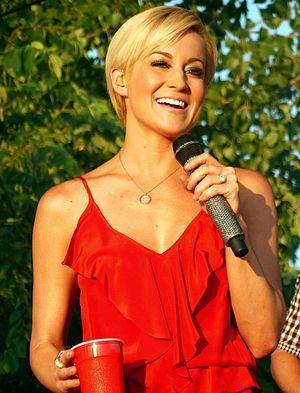
Dancing with the Stars est une émission de télé-réalité centrée sur la danse et diffusée depuis 2005 sur ABC aux États-Unis et sur CTV ou CTV Two au Canada. L'émission est adaptée d'un format britannique, Strictly Come Dancing.